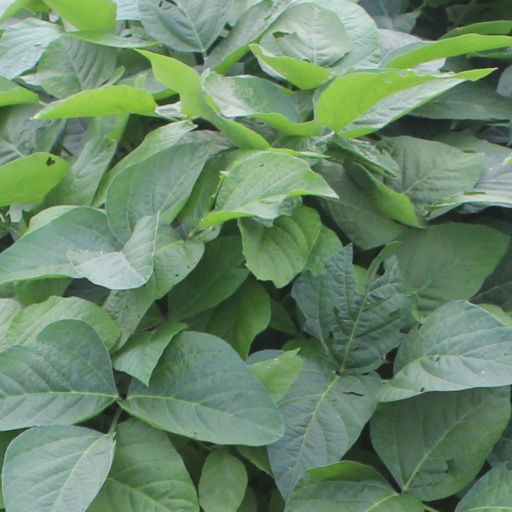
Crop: soybean